Robert Metcalfe

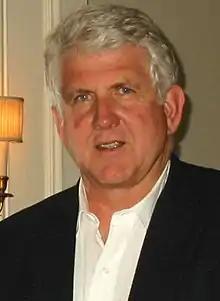
Metcalfe in 2004

Robert "Bob" Melancton Metcalfe (born April 7, 1946) is an American engineer and entrepreneur who contributed to the development of the internet in the 1970s. He co-invented Ethernet, co-founded 3Com, and formulated Metcalfe's law, which describes the effect of a telecommunications network. Metcalfe has also made several predictions which failed to come to pass, including forecasting the demise of the internet during the 1990s.